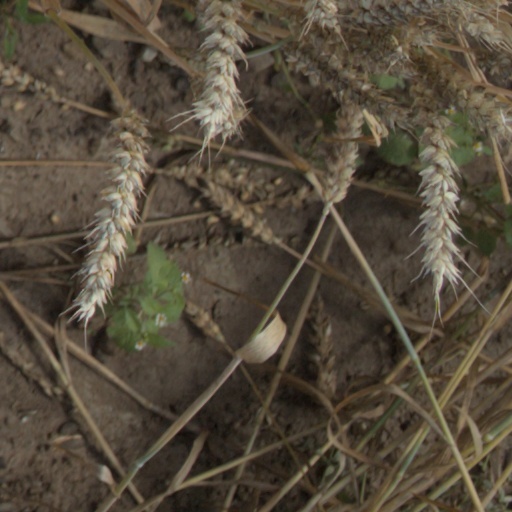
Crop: wheat